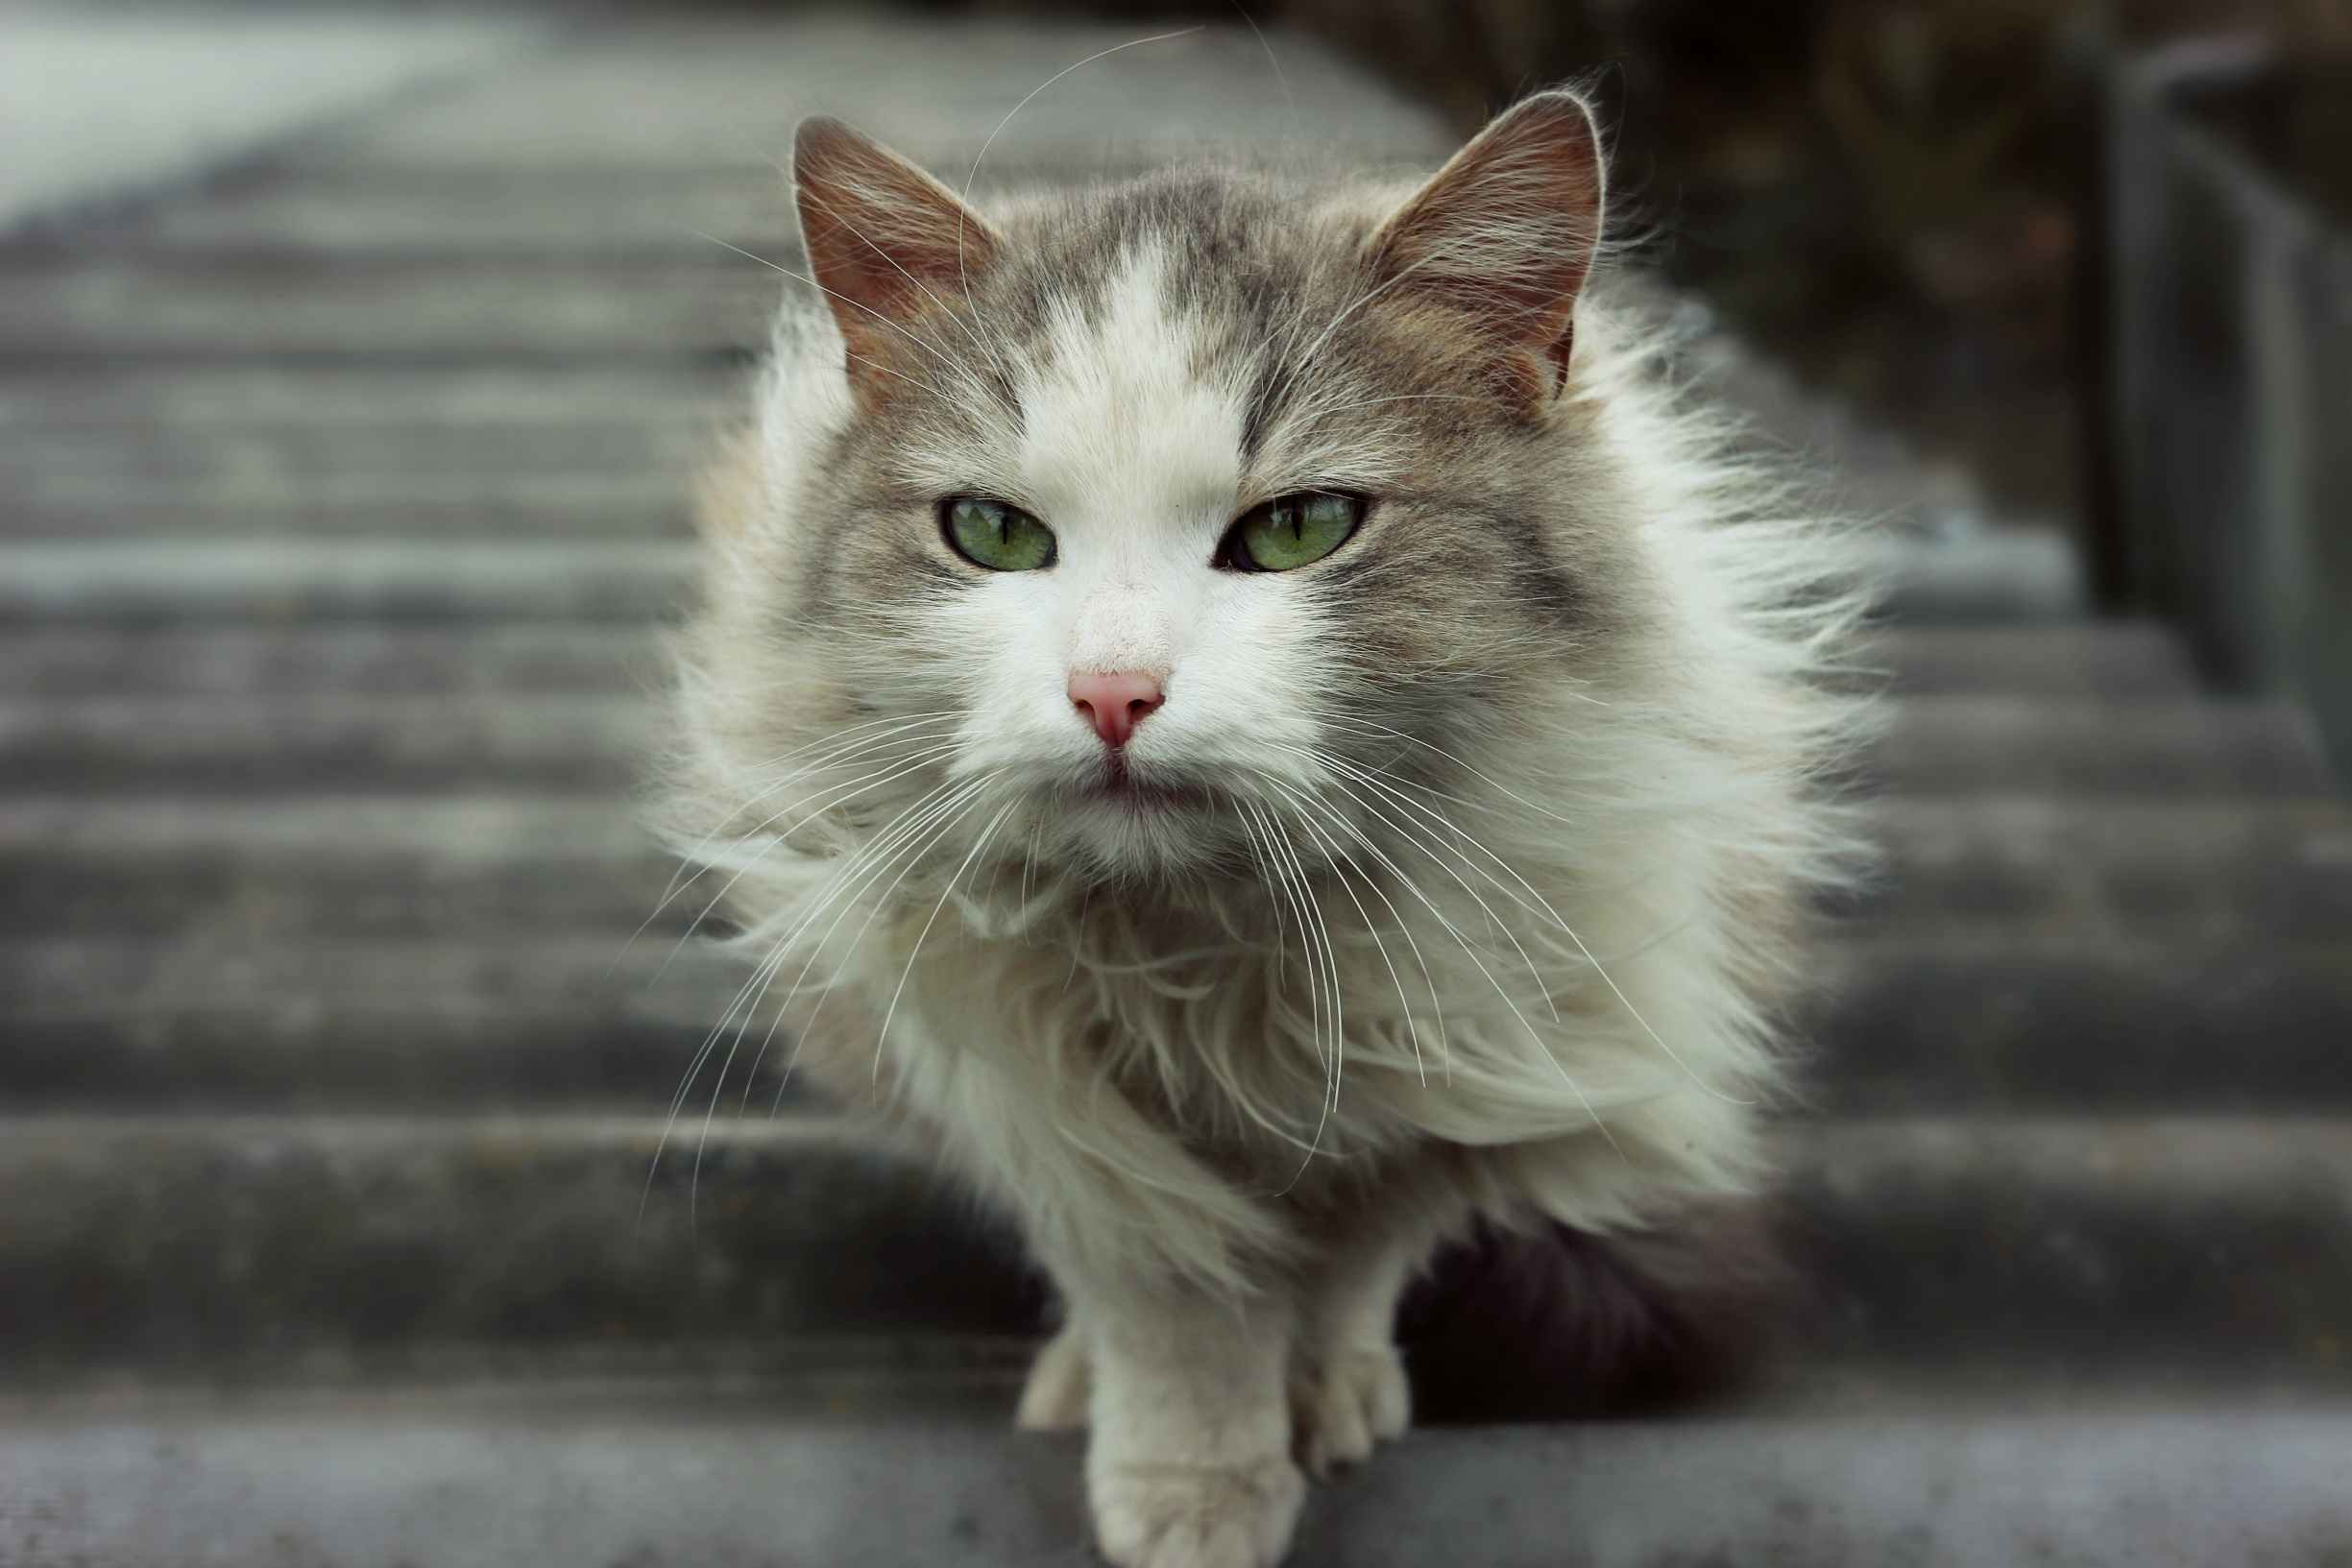
nature, animal, fur, spring, kitten, cat, feline, mammal, nose, whiskers, vertebrate, norwegian forest cat, european shorthair, small to medium sized cats, cat like mammal, domestic short haired cat, domestic long haired cat